Capuchin Friary, Sortino

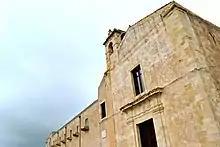
Capuchin Friary of Sortino

The Capuchin Friary, with its adjoining church, is a religious complex located in Sortino, in the province of Syracuse, Italy.